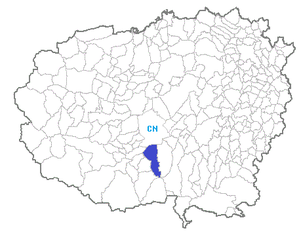
Boves est une commune de la province de Coni dans le Piémont en Italie.